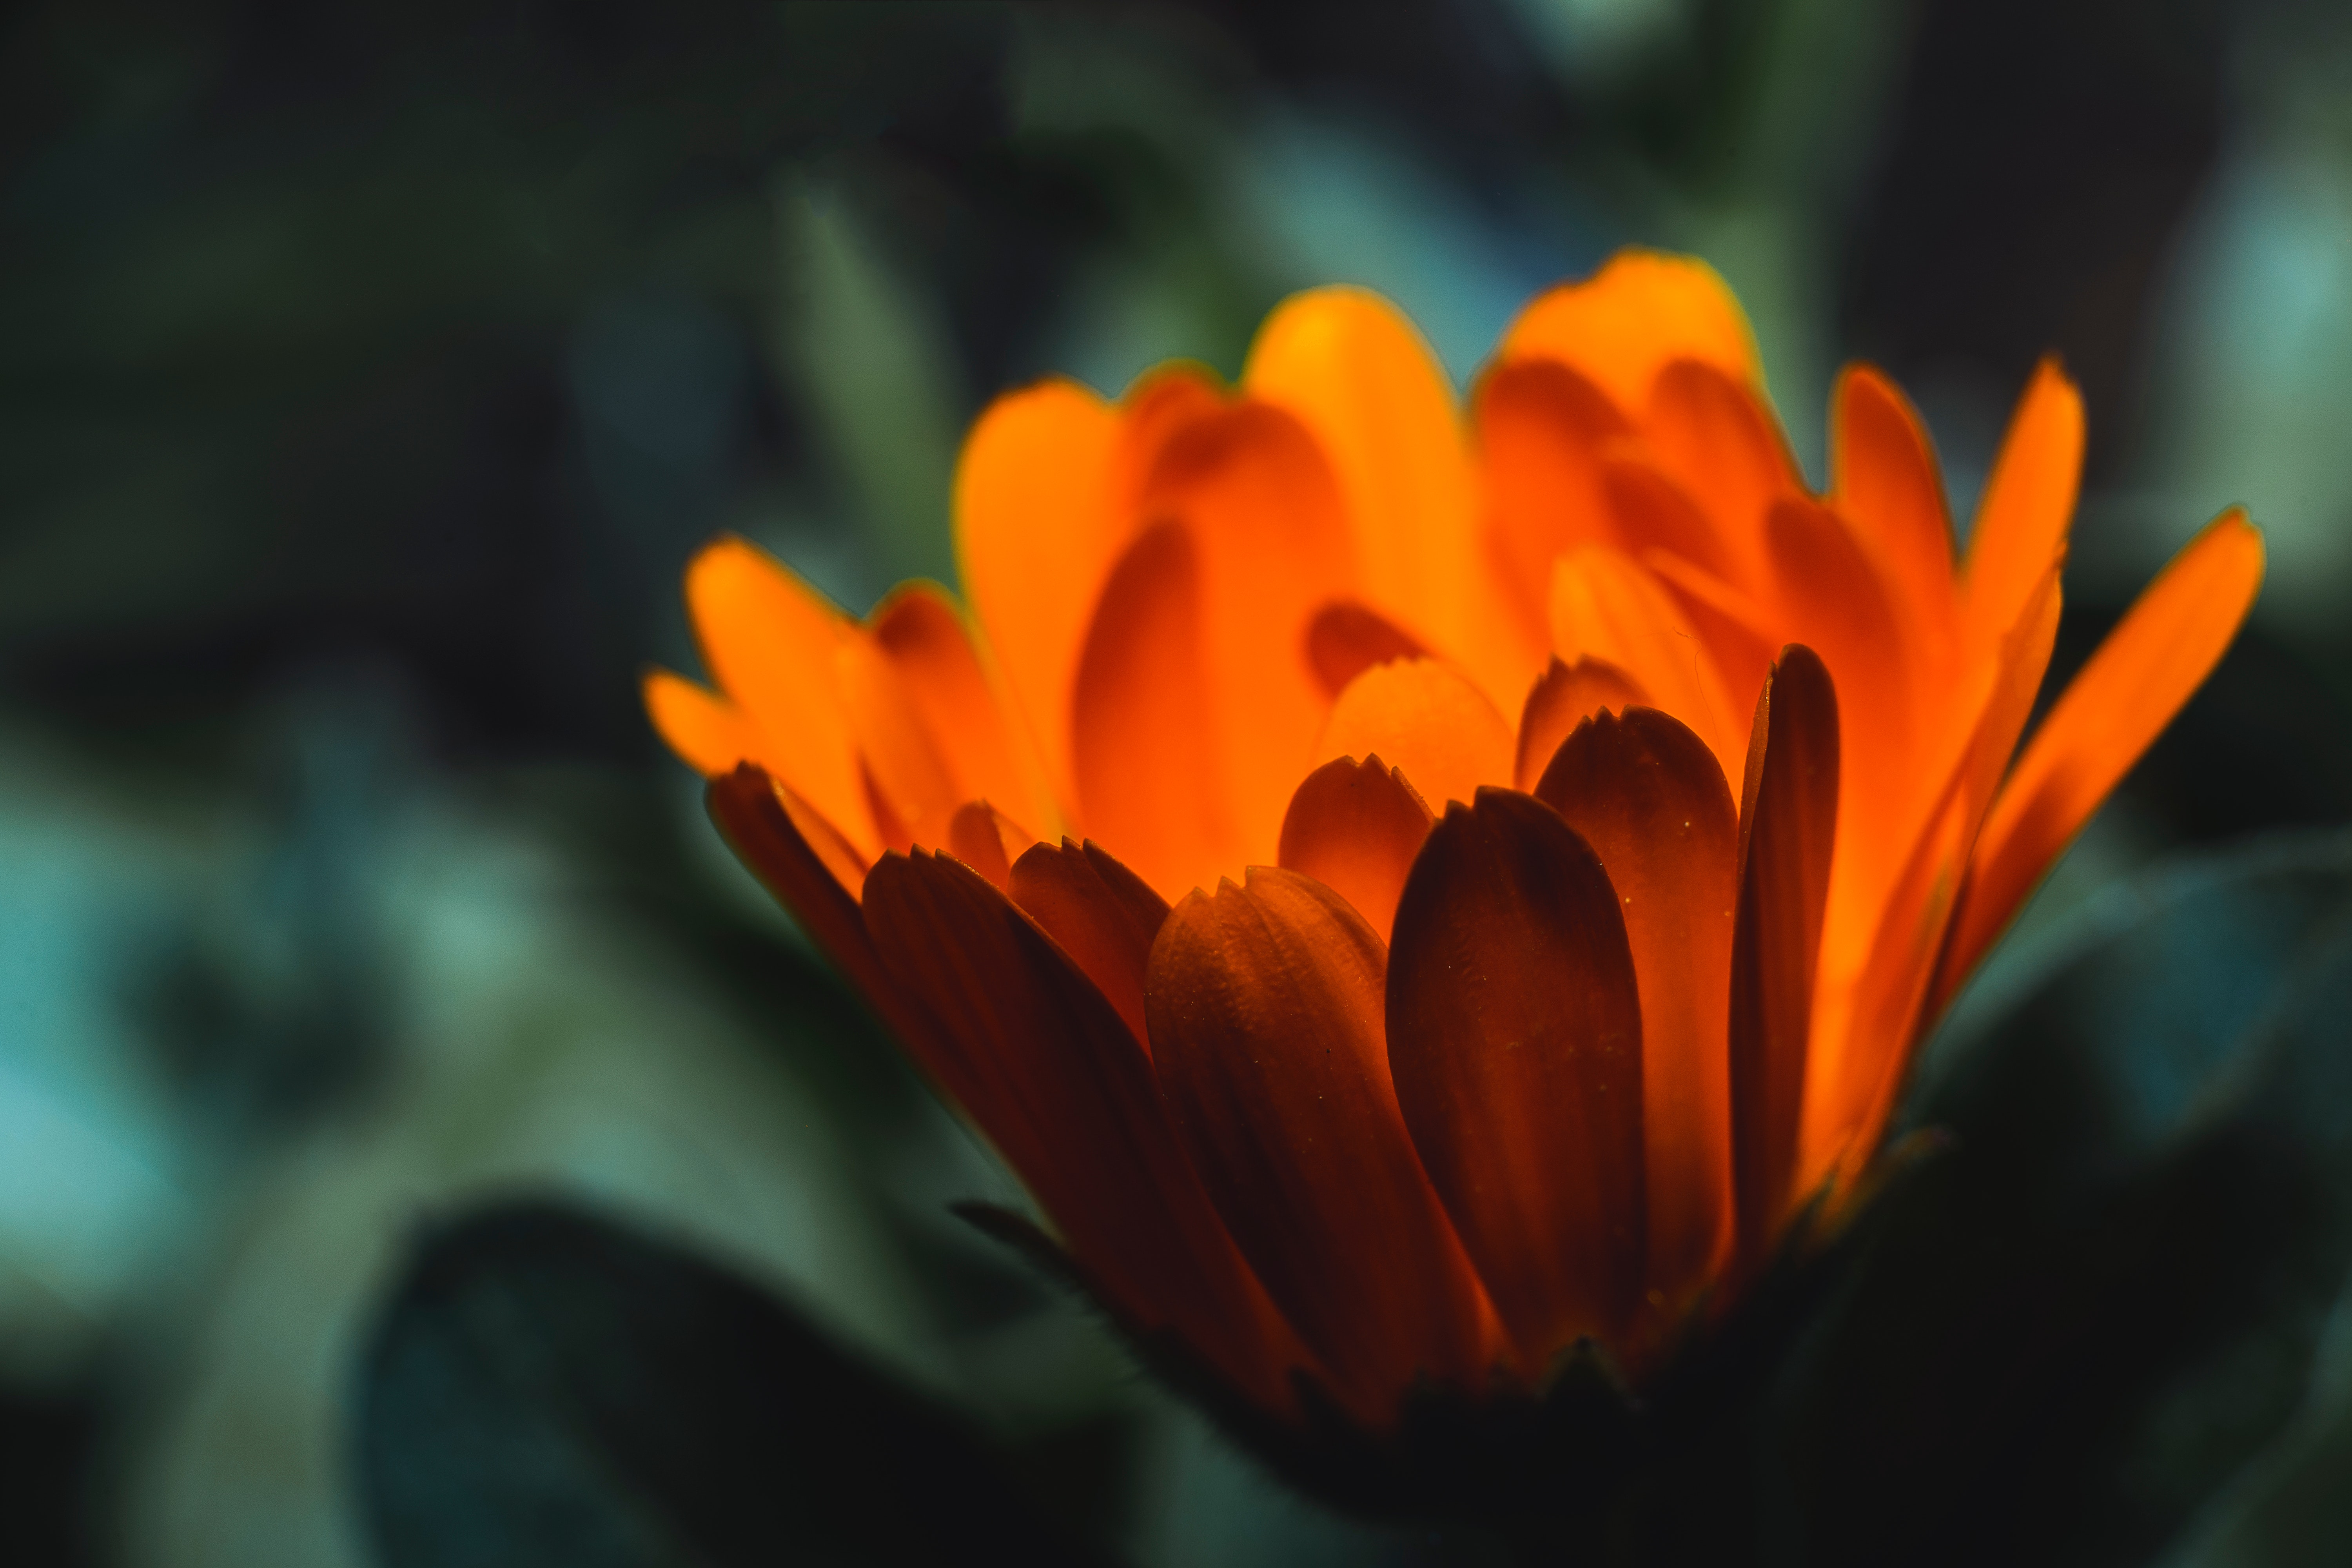
flower, petal, orange, plant, macro photography, english marigold, close up, pollen, botany, flowering plant, gazania, sunlight, annual plant, plant stem, calendula, wildflower, perennial plant, still life photography